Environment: real
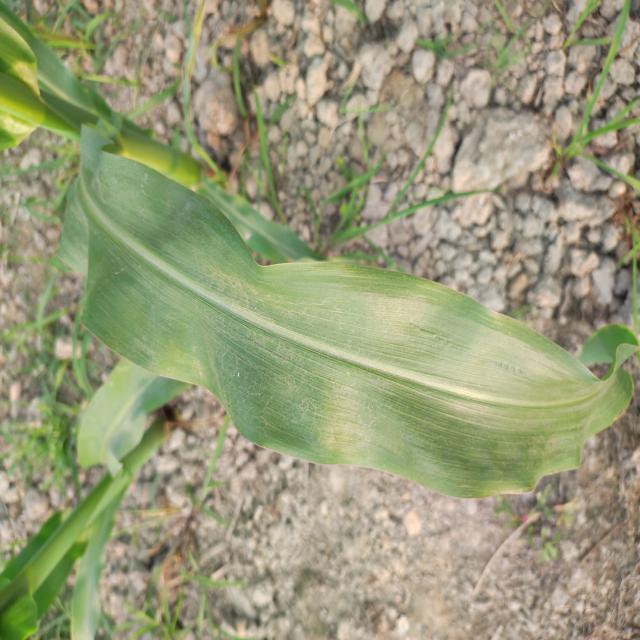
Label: healthy